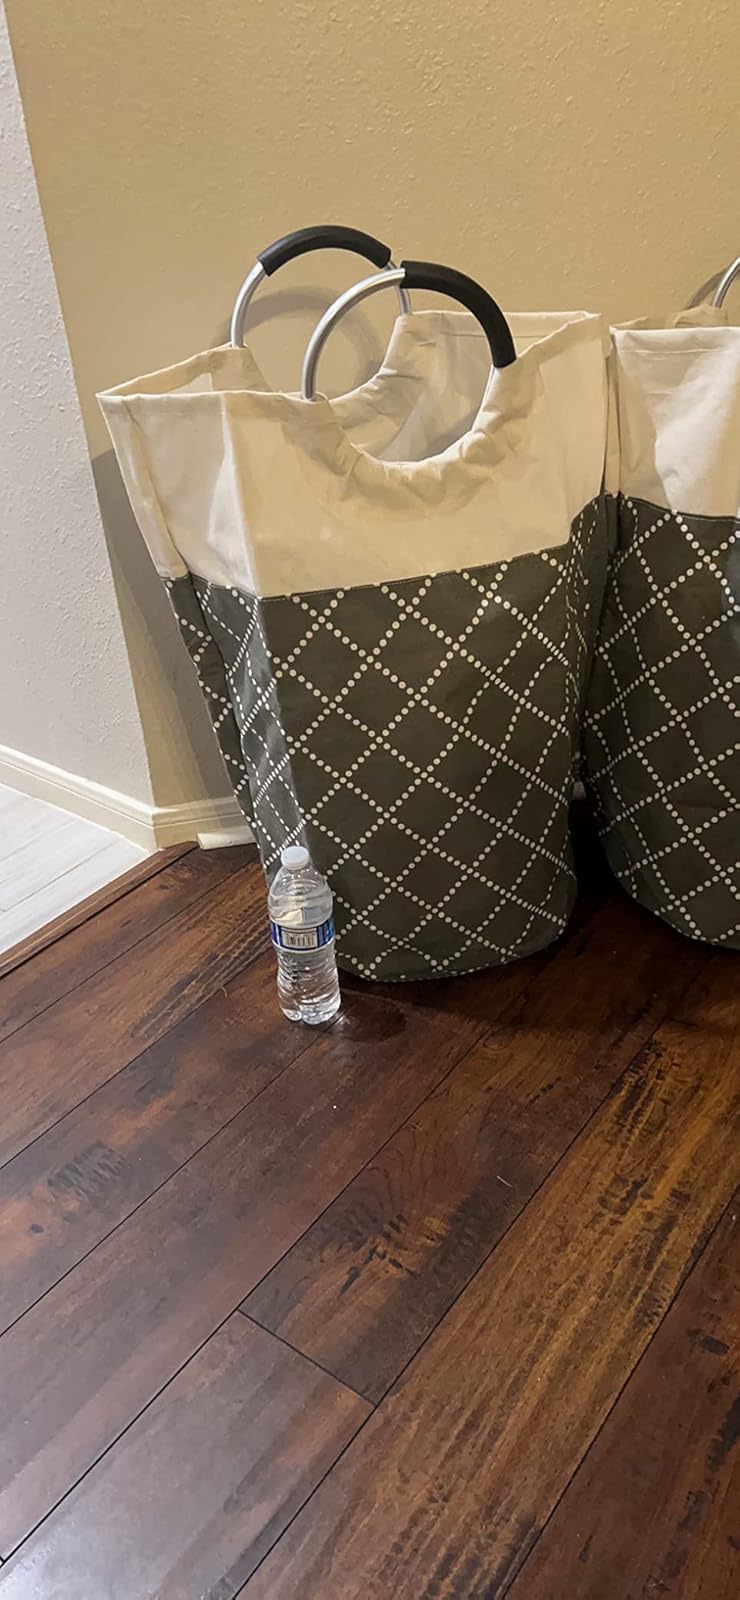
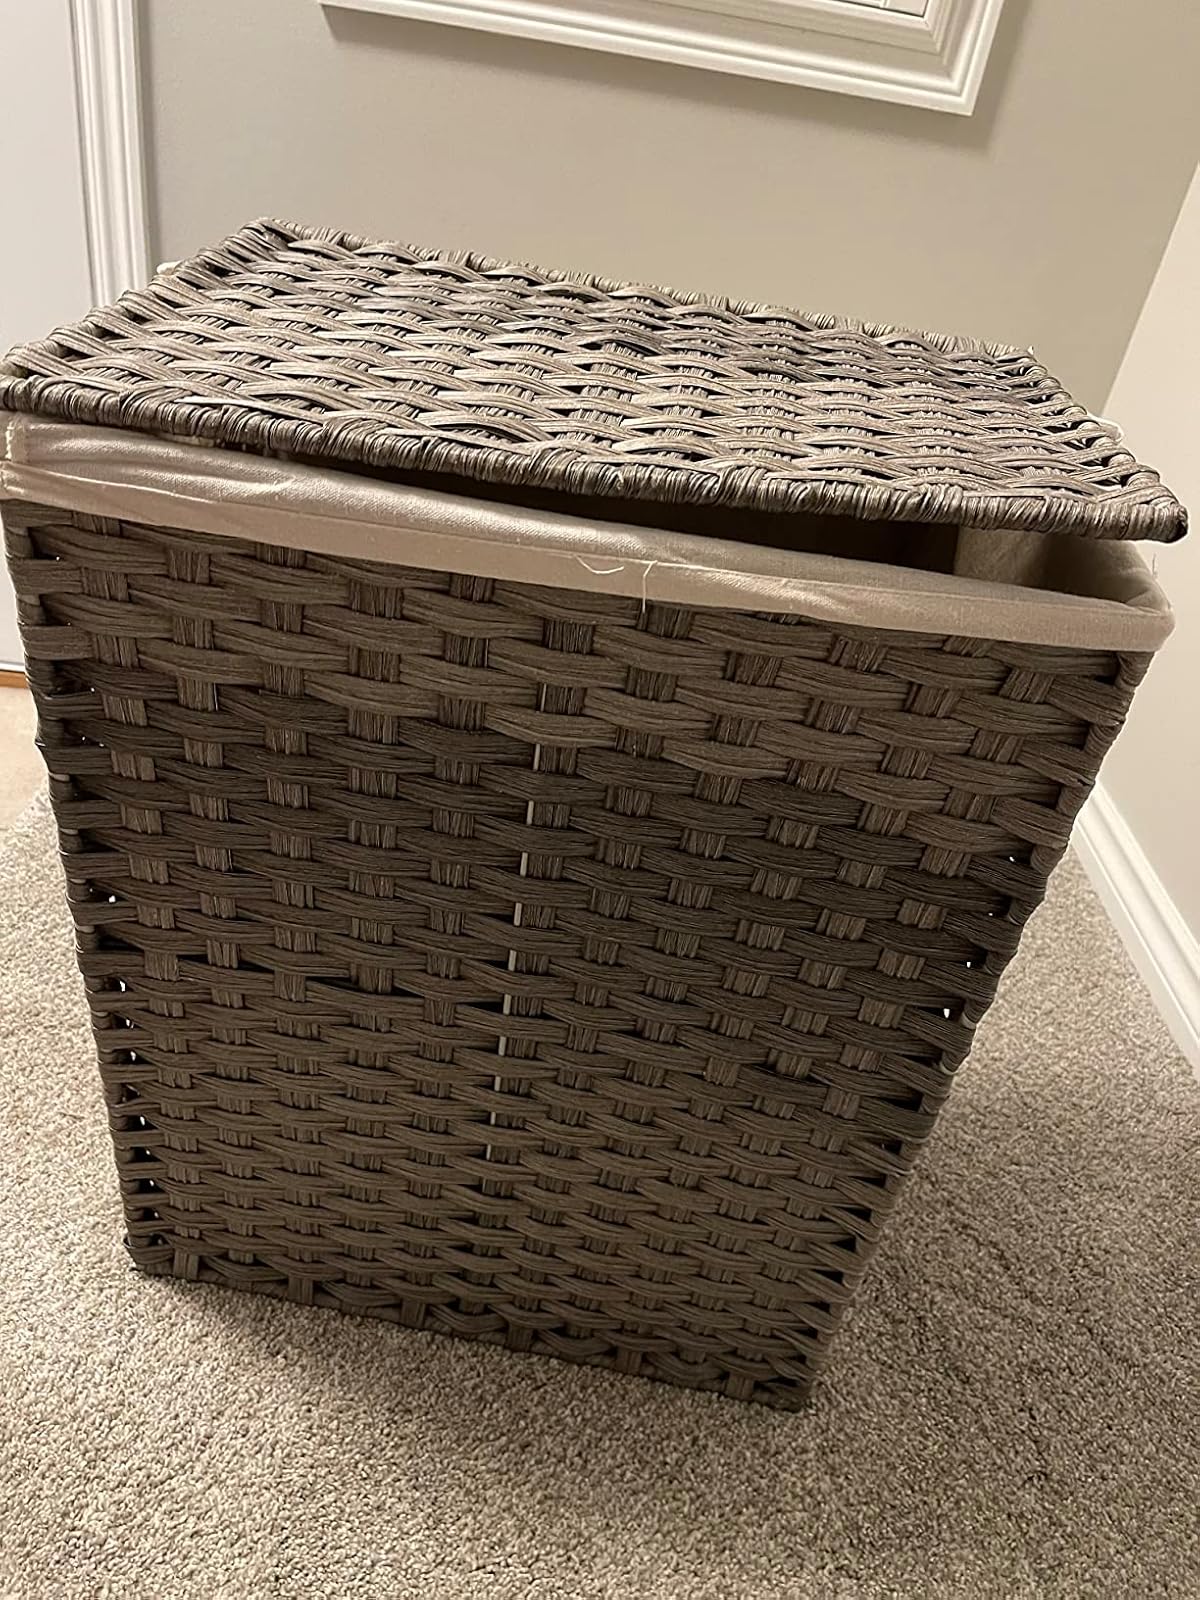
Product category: items_hamper
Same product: no